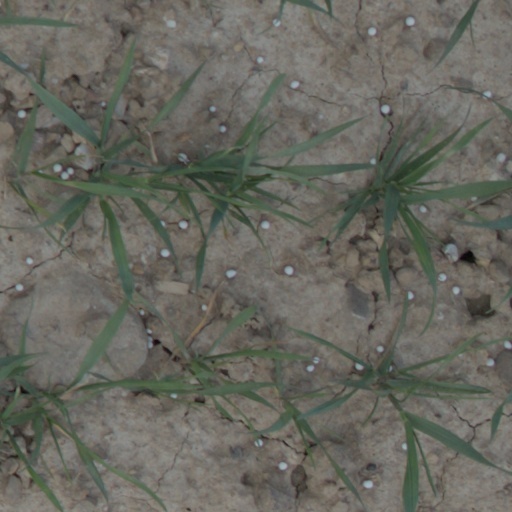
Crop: wheat